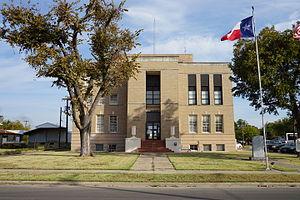
Le comté de Delta, en anglais : Delta County, est un comté situé dans le nord-est de l'État du Texas, aux États-Unis. Il est nommé d'après sa forme triangulaire, comme la lettre grecque delta. Le siège de comté est la ville de Cooper. Selon le recensement de 2010, sa population est de 5 231 habitants, estimée en 2018 à 5 349 habitants. Le comté a une superficie de 720 km², dont 718 km² en surfaces terrestres.